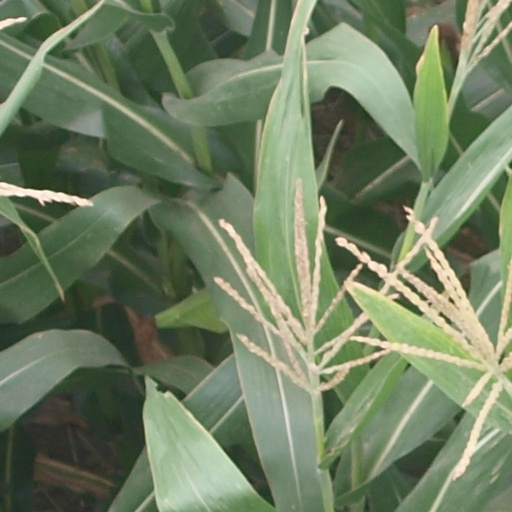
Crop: maize; corn